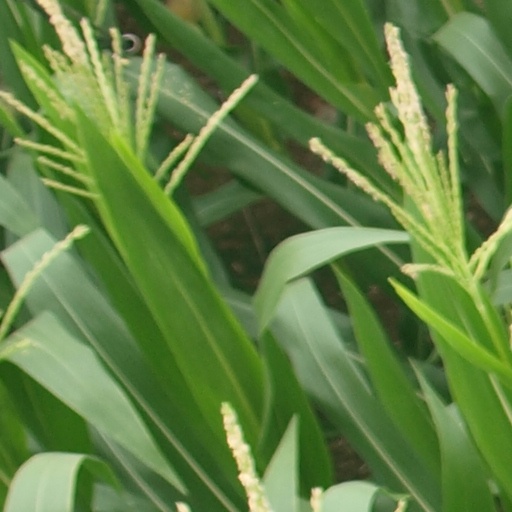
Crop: maize; corn